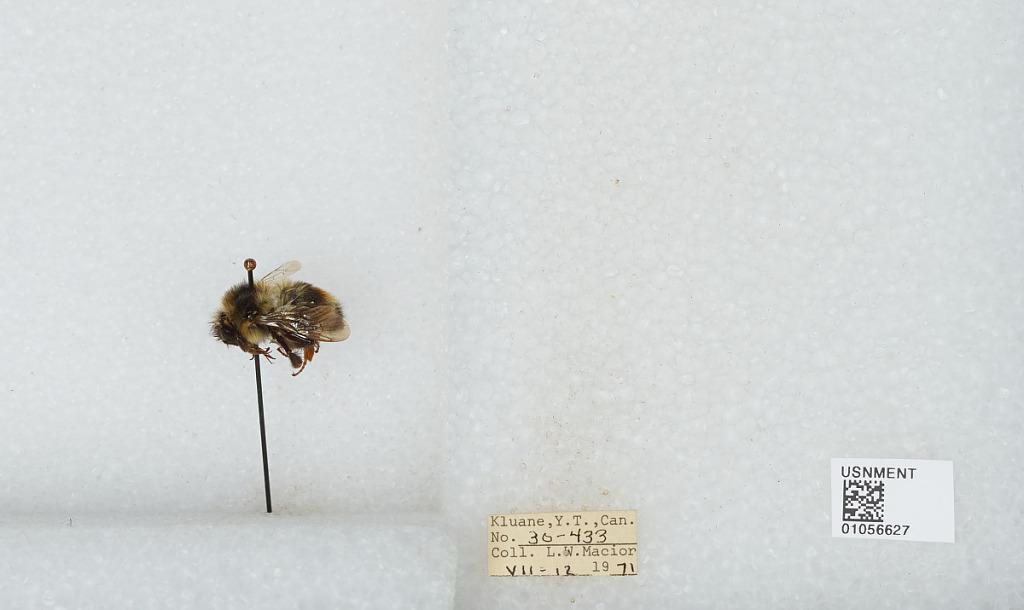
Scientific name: Bombus bifarius nearcticus
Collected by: L. Macior
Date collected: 1971-7-12
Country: Canada
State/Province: Yukon Territory
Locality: Kluane
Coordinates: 60.75, -139.5